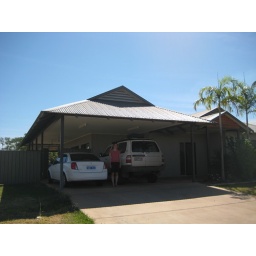
New home in Kununurra. Work car and thirsty off road beast. Kath and Kim live next door